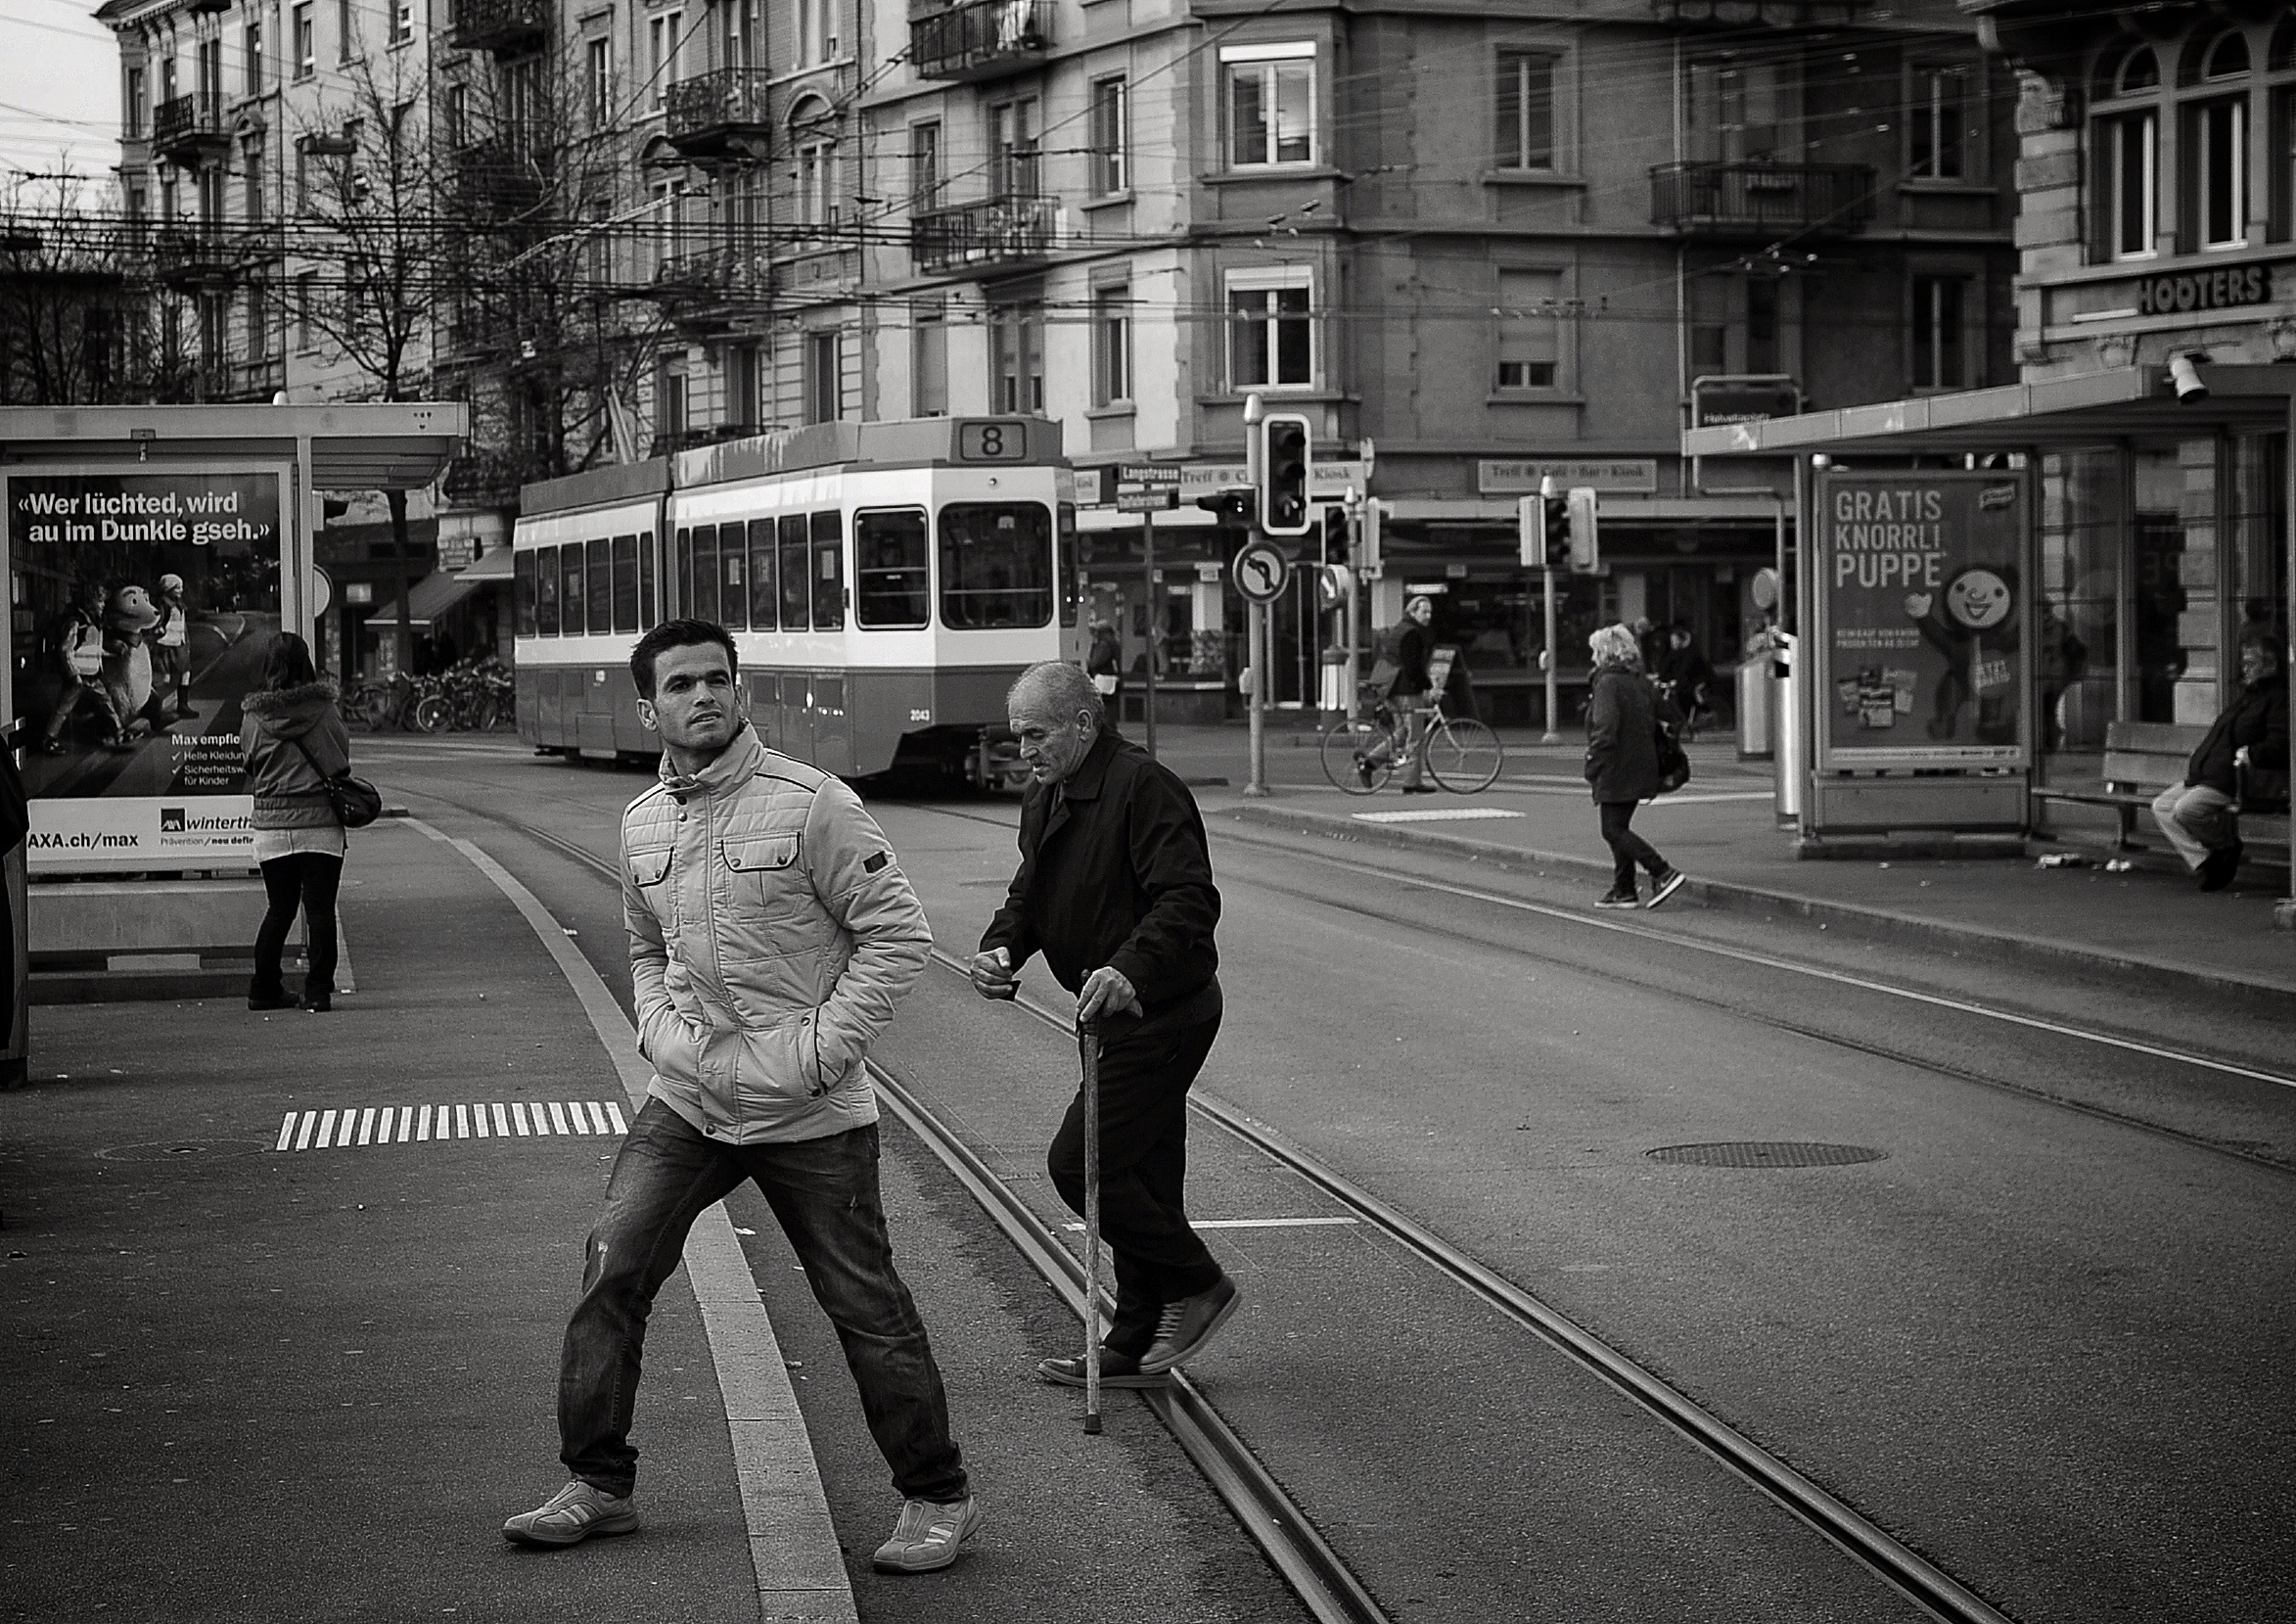
pedestrian, winter, black and white, people, road, street, photography, city, urban, tram, vehicle, nikon, black, monochrome, lane, streetphotography, bw, candid, infrastructure, swiss, stadt, photograph, snapshot, streetart, schweiz, switzerland, strasse, zri, zurich, streetphoto, snapseed, faces, schwarzundweiss, stphotographia, streetscene, strassenszene, strassenfotografie, strasenfotografie, streetlife, streetportrait, streetpix, thomas8047, onthestreets, streetphotographer, 175528, vbz, langstrasse, zrilinie, streetfashion, streetfotografie, zurichstreet, fascinationstreet, streetphotographie, zrichzurich, nikond300s, streetartzri, zrichstreetphotography, helvetiaplatz, pedestrian crossing, urban area, monochrome photography, nonbuilding structure